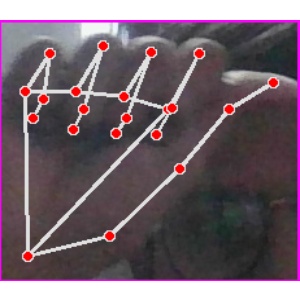
अक्षर: छ